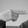
ASL letter: H